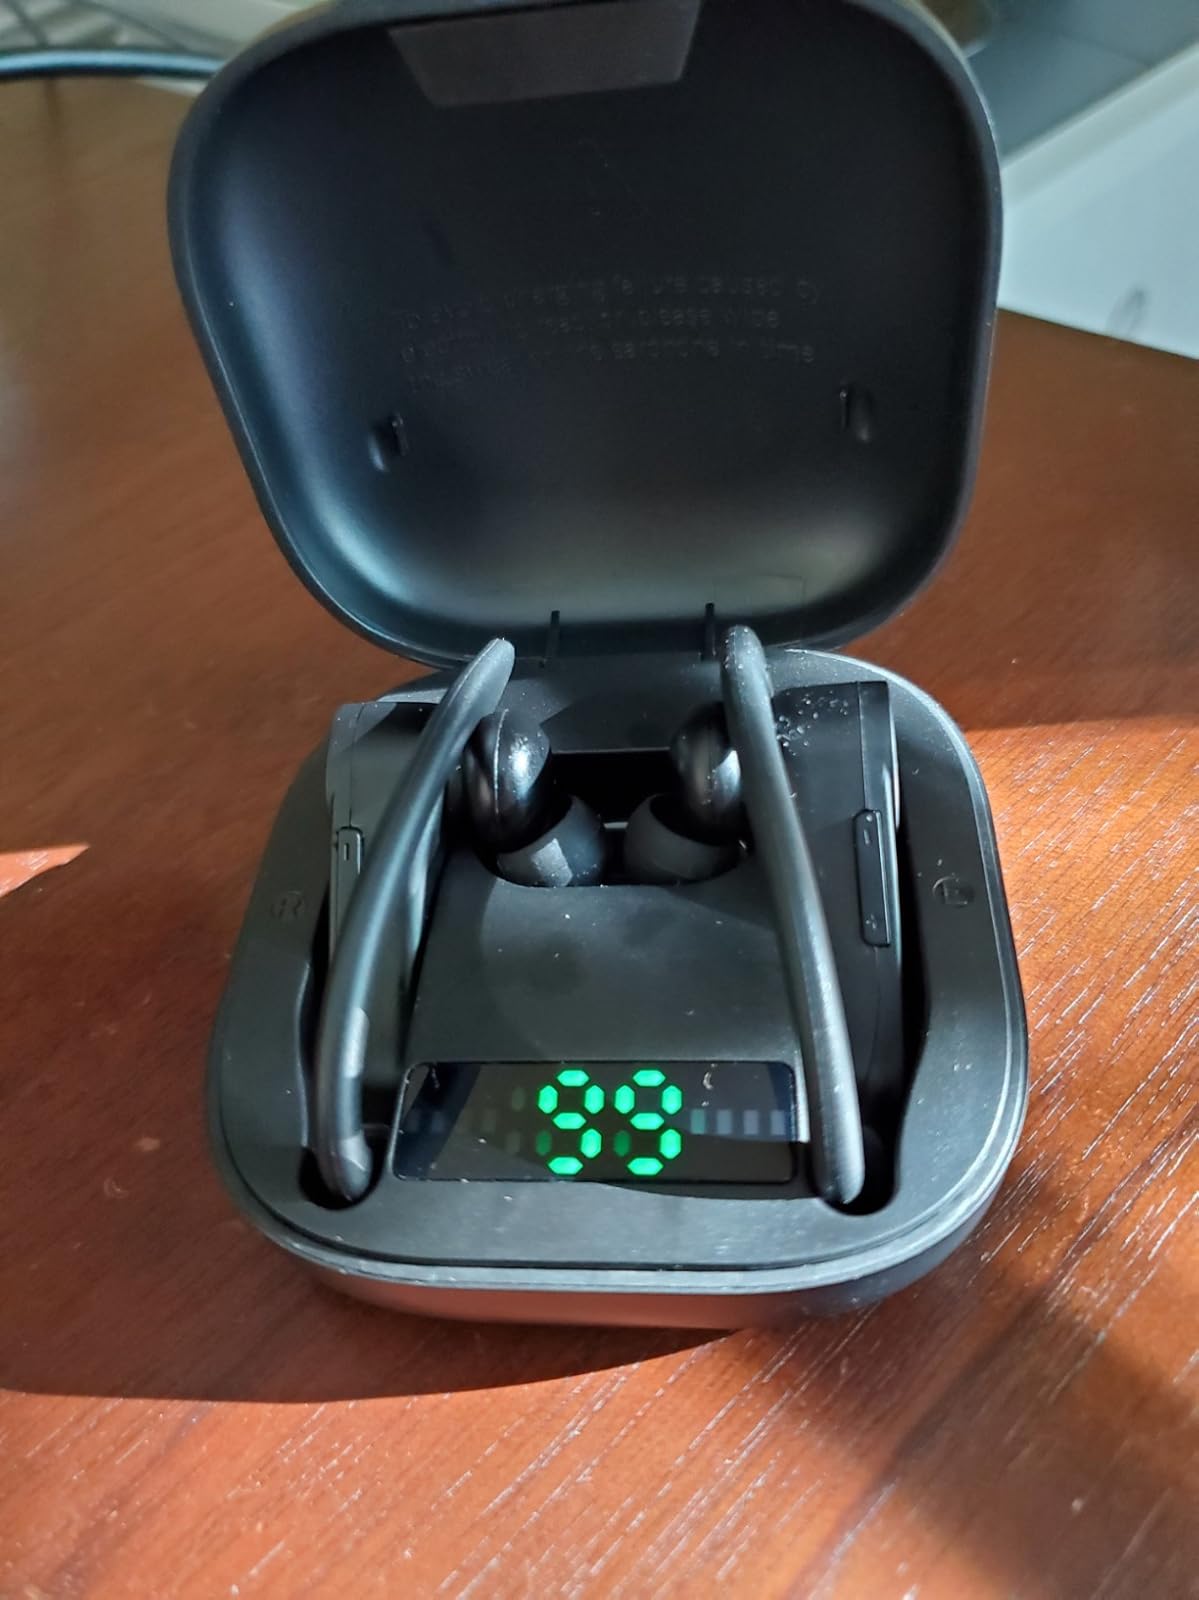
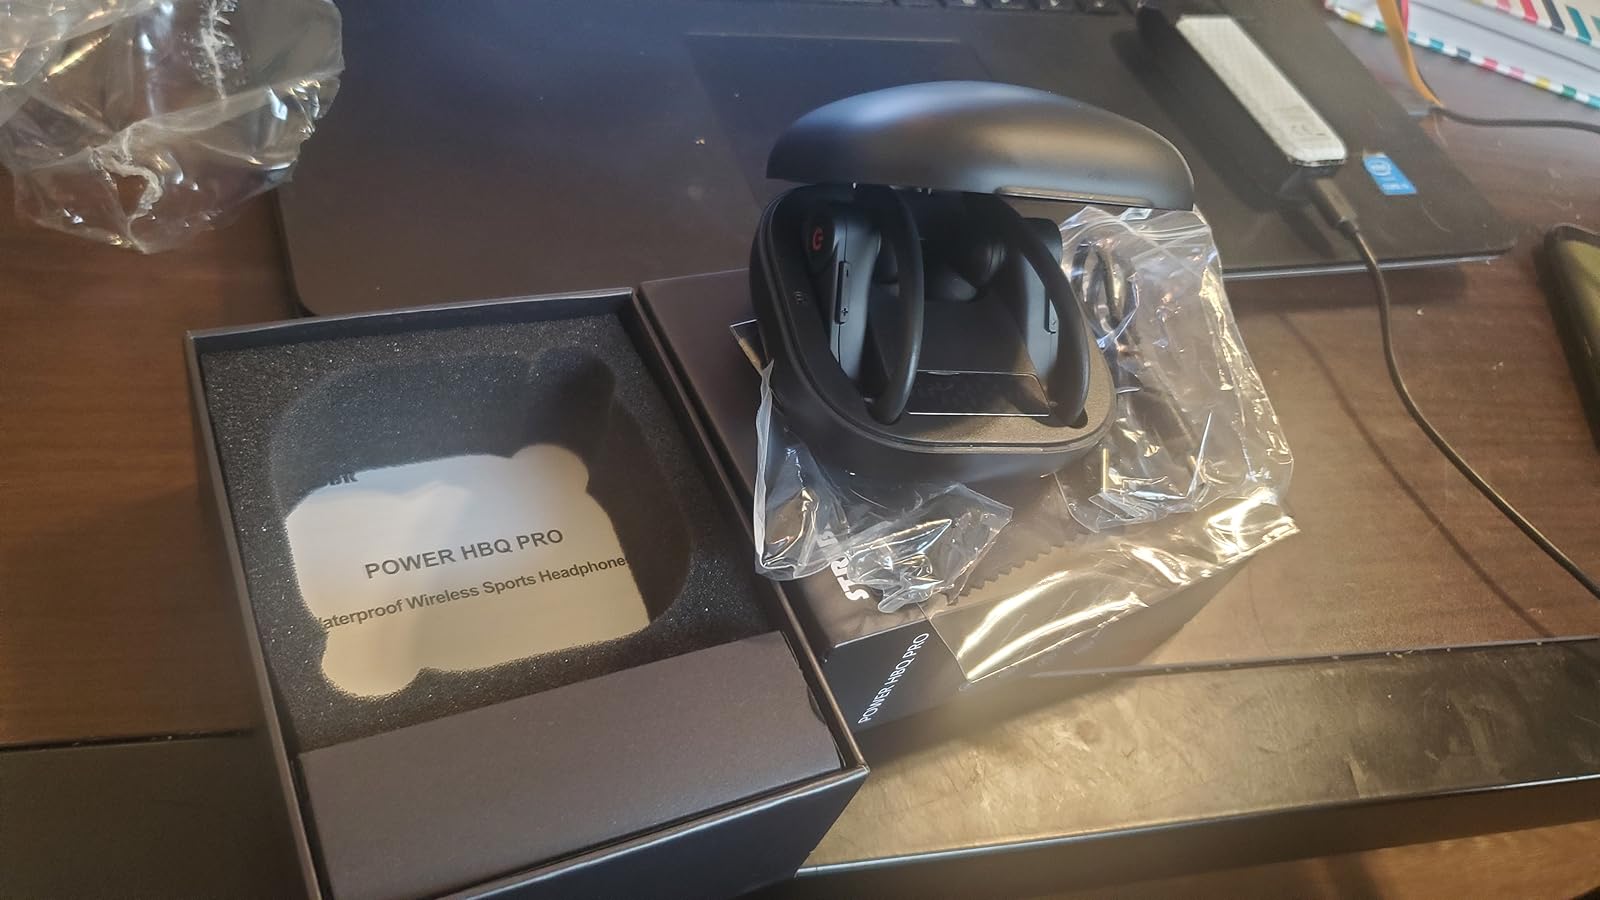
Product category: earbuds
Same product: yes